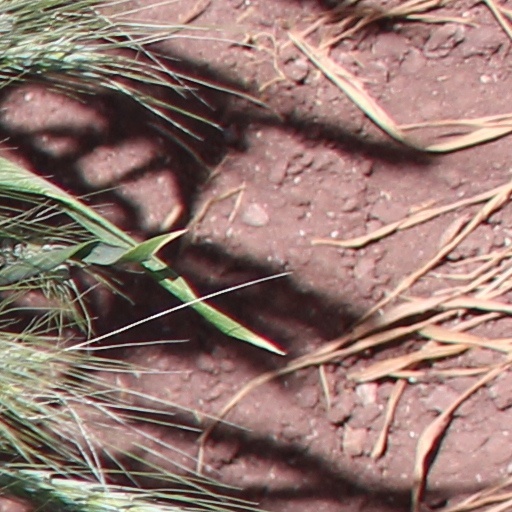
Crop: wheat